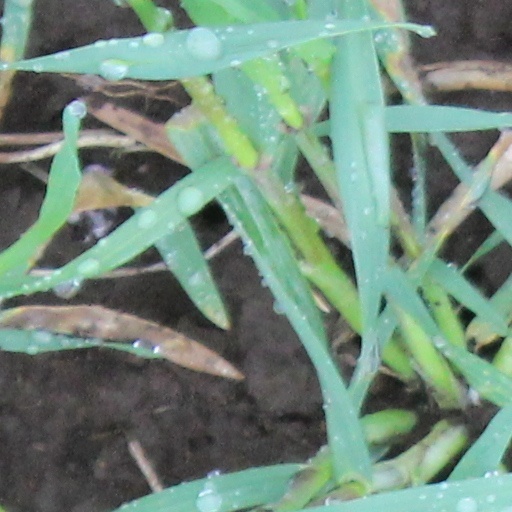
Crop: wheat